Johannes Gelbke

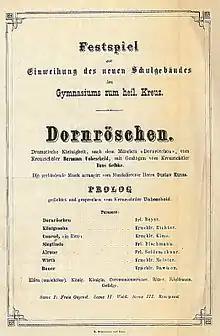

On 30 April 1866, the eve of the consecration of the new building of the Kreuzschule on Dresden's Georgplatz, the "Dramatische Kleinigkeit: Dornröschen" (Little Drama: Sleeping Beauty) was premiered in the hall of the famous Lincke’sches Bad, a Singspiel written by Kreuzschule pupil Hermann Unbescheid (later Studienrat and Prof. Dr.) and set to music by Gelbke. On the evening of the consecration day, 1 May 1866, the performance was repeated in the presence of the King and the Saxon princes. This success was the motive for Gelbke, a pupil at the Kreuzschule, to devote himself entirely to music after taking his Abitur in 1868.